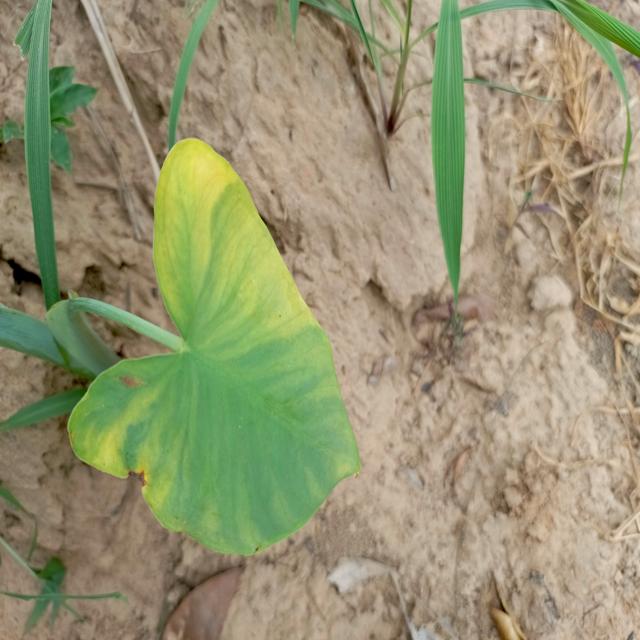
Label: Mid_Blight